Hanoverian horse

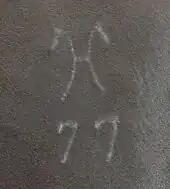
The Hanoverian brand is applied to the left hindquarter on foals accepted into the foal register. The last 2 digits of the horse's life number usually appear under the brand.

The "verband" is responsible for many events and facilities related to the Hanoverian horse, including selection procedures for breeding stock and the famous Elite Auctions in Verden. The "verband" also owns the Hanoverian Riding and Driving School which trains riders, instructors, and horses.